GABAB receptor

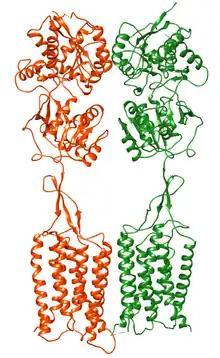
Receptor dimer, inactive apo state, cartoon representation

GABA receptors are similar in structure to and in the same receptor family with metabotropic glutamate receptors. There are two subunits of the receptor, GABA and GABA, and these appear to assemble as obligate heterodimers in neuronal membranes by linking up by their intracellular C termini. In the mammalian brain, two predominant, differentially expressed isoforms of the GABA are transcribed from the Gabbr1 gene, GABA and GABA, which are conserved in different species including humans. This might potentially offer more complexity in terms of the function due to different composition of the receptor. Cryo-electron microscopy structures of the full length GABA receptor in different conformational states from inactive "apo" to fully active have been obtained. Unlike Class A and B GPCRs, phospholipids bind within the transmembrane bundles and allosteric modulators bind at the interface of GABA and GABA subunits.